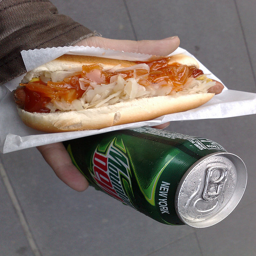
A person holding a hotdog and can of beverage
a person holds a hot dog and a soda
a person holding a can of soda and a hotdog in one hand
A person holds a hot dog and a can of soda.
Someone's hand holding a hot dog and a can of Mountain Dew.